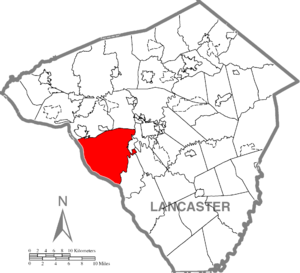
Manor Township est un township situé à l'ouest de la partie centrale du comté de Lancaster, en Pennsylvanie, aux États-Unis. En 2010, il comptait une population de 19 612 habitants.